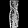
Label: Dress